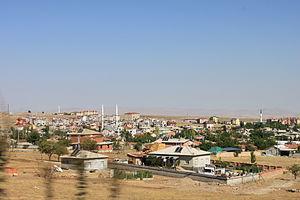
Kadınhanı est une ville et un district de la province de Konya dans la région de l'Anatolie centrale en Turquie.